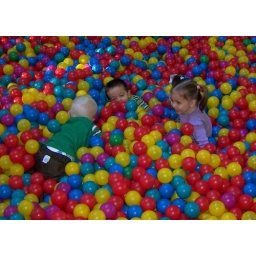
Preston, Mason and Madison in the big boy ball pit